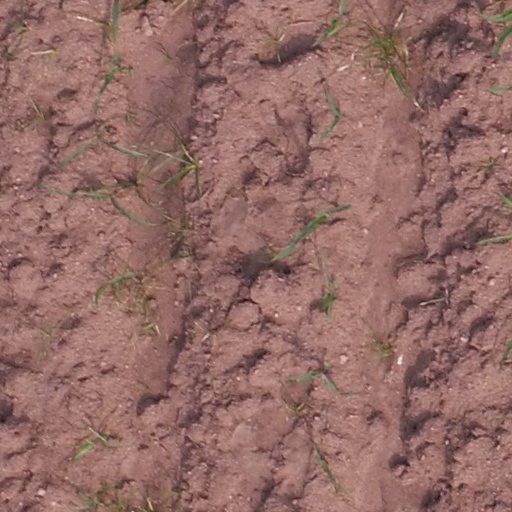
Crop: maize; corn